Babai Hotel

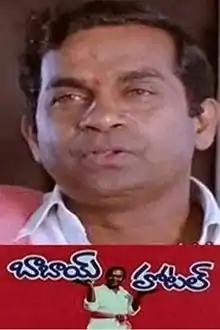

Babai Hotel is a 1992 Telugu-language comedy drama film directed by Jandhyala and produced by K. S. Rama Rao under the banner Creative Commercials. The film stars Brahmanandam, Gundu Hanumantha Rao and Kinnera. This movie was named based on Babai Hotel in Vijayawada.